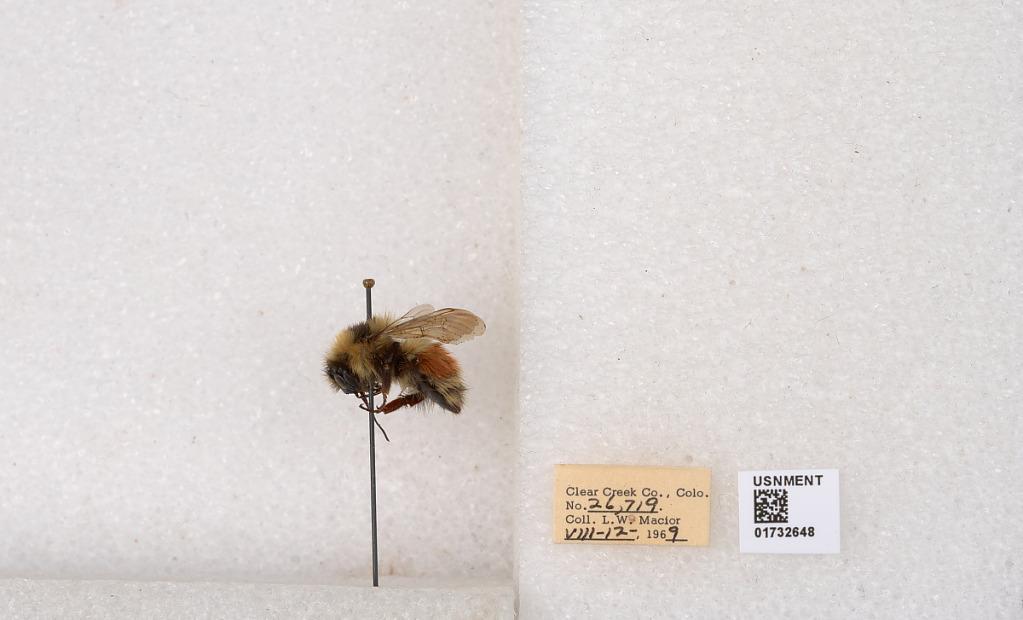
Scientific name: Bombus (Pyrobombus) sylvicola Kirby
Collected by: L. Macior
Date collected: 1969-8-12
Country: United States
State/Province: Colorado
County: Clear Creek
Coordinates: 39.7006, -105.694